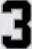
Number: 3